Graziella (2015 film)

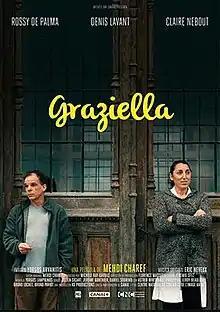

He was a projectionist and felt happy to participate in the creation of films. She was a nurse, and dancer in the evening ... With her profile at the Picasso she loved him, but by far not believe it. That was 20 years ago. Another life. Chance and the prison eventually gather pace clocked in A Special Day by Ettore Scola. Under the gaze of Alice, a former prostitute, they end their sentence day Joan of Arc, a large boarding school closed during the autumn holidays, and overnight in adjoining cells in prison. But hell is not the prison, "Sing Sing" as they say, but "the others". Graziella and Antoine are then prepared for the worst challenges to survive.